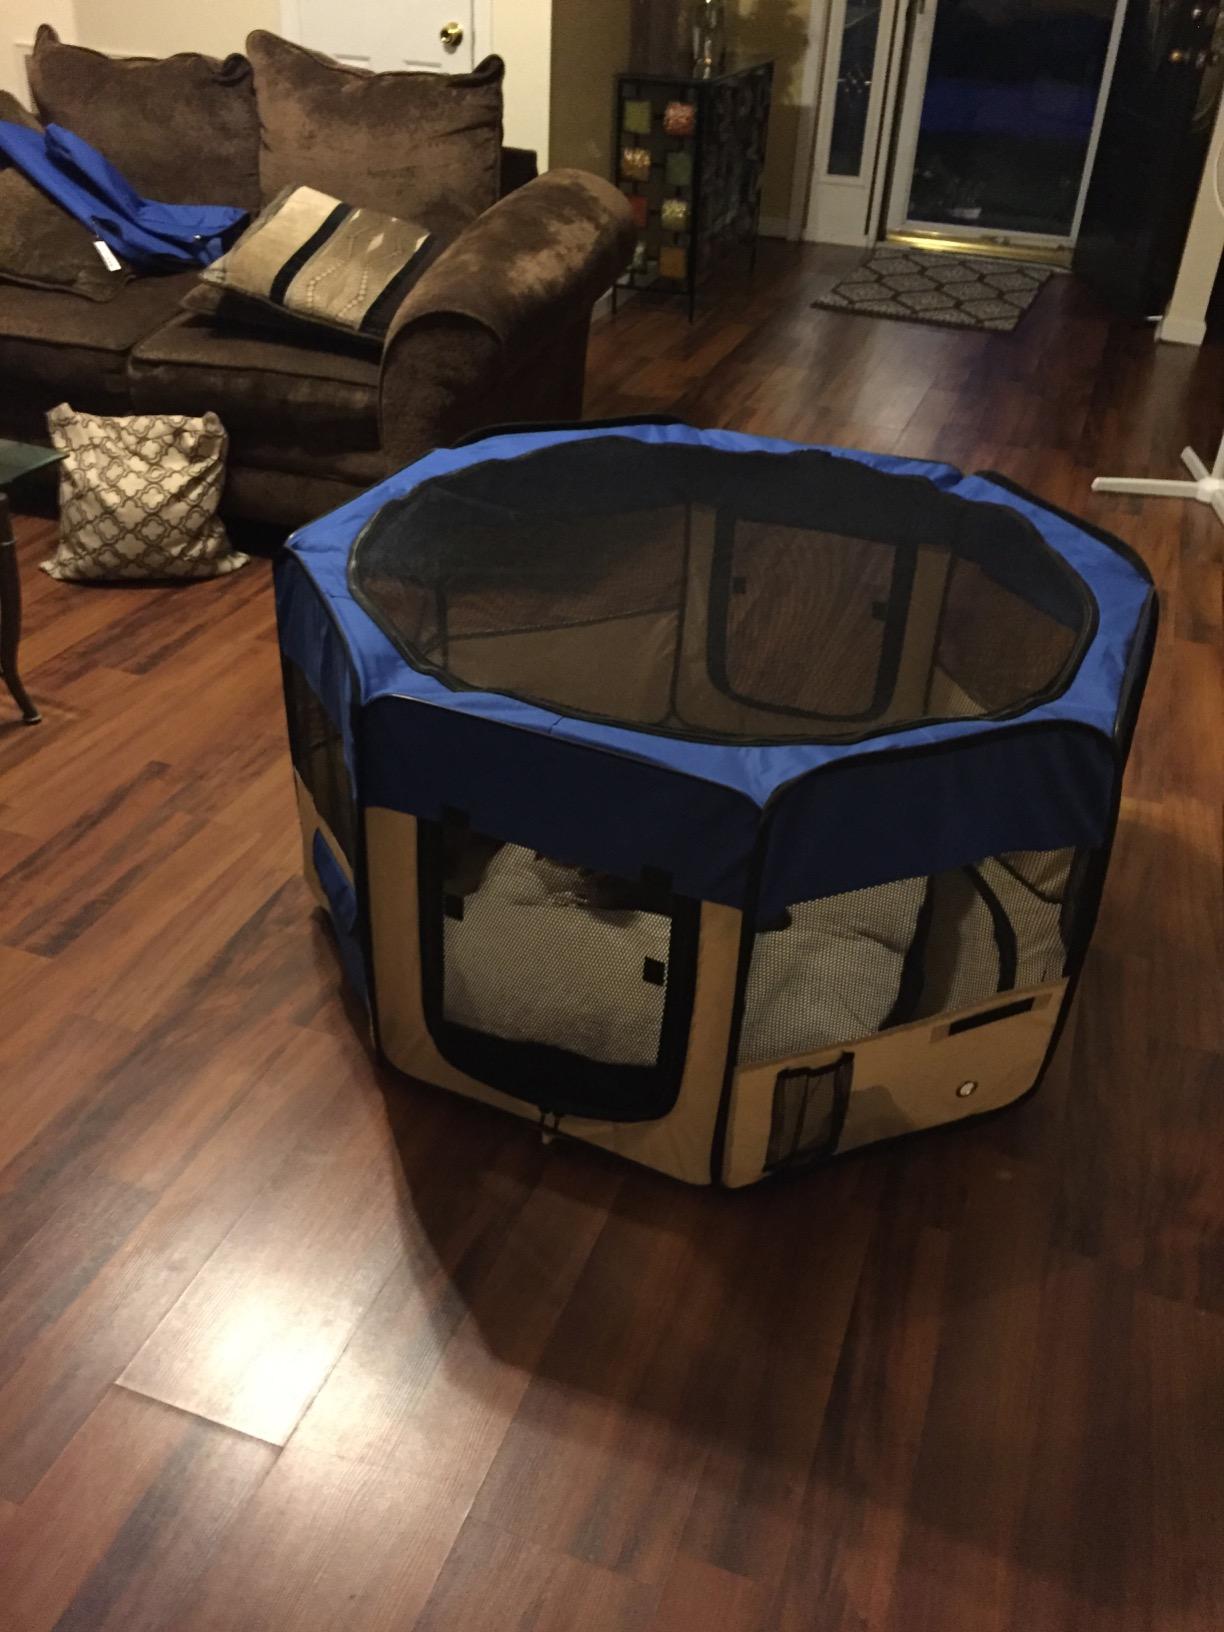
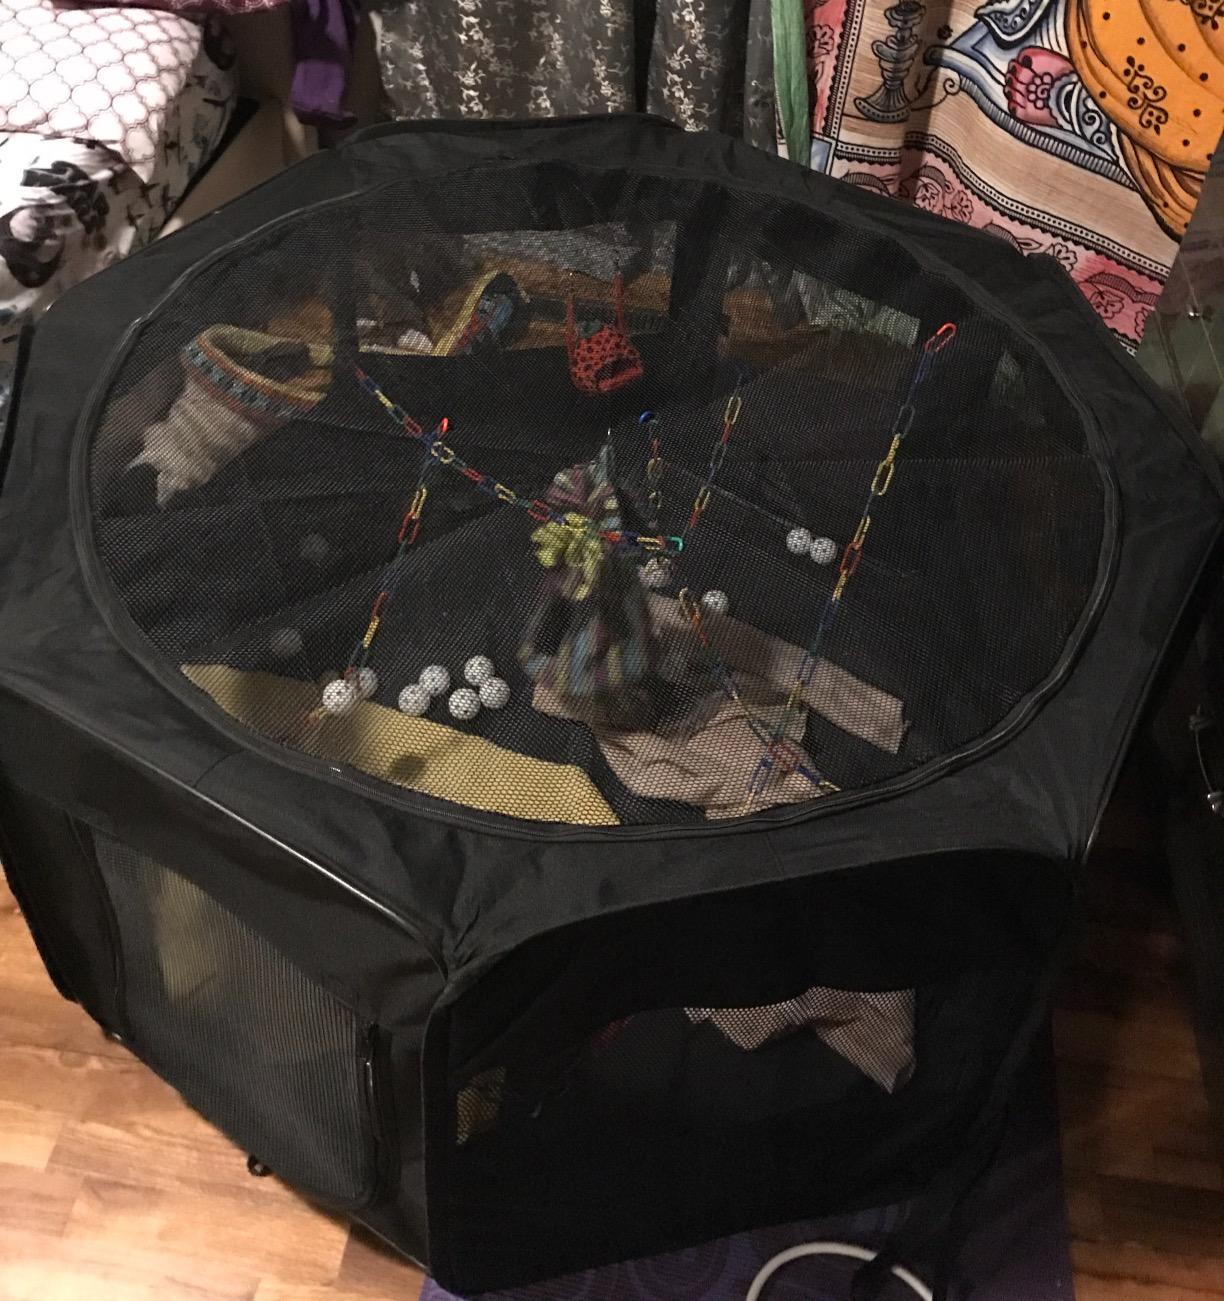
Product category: items_kennel
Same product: no